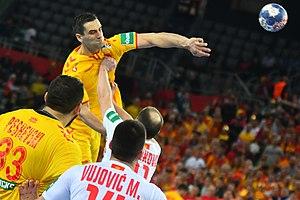
L'équipe de Macédoine du Nord masculine de handball représente la fédération macédonienne de handball lors des compétitions internationales, notamment aux championnats du monde.
Kiril Lazarov, né le 10 mai 1980 à Vélès, est un handballeur macédonien, évoluant au poste d'arrière droit en équipe nationale de Macédoine et dans le club français du Handball Club de Nantes.